Leonerasaurus

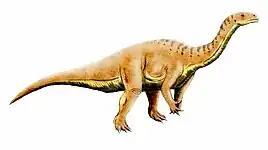
Restoration

"Leonerasaurus taquetrensis" is known from one incomplete individual. Parts of a dentary and some teeth, neck and trunk vertebrae, a sacrum, parts of the pectoral (shoulder) and pelvis (hip) girdle as well as several limb bones were found. Much of the remains were found in articulation. It was only 2.40 meters long, 1 m high and weighing about 70 kg.